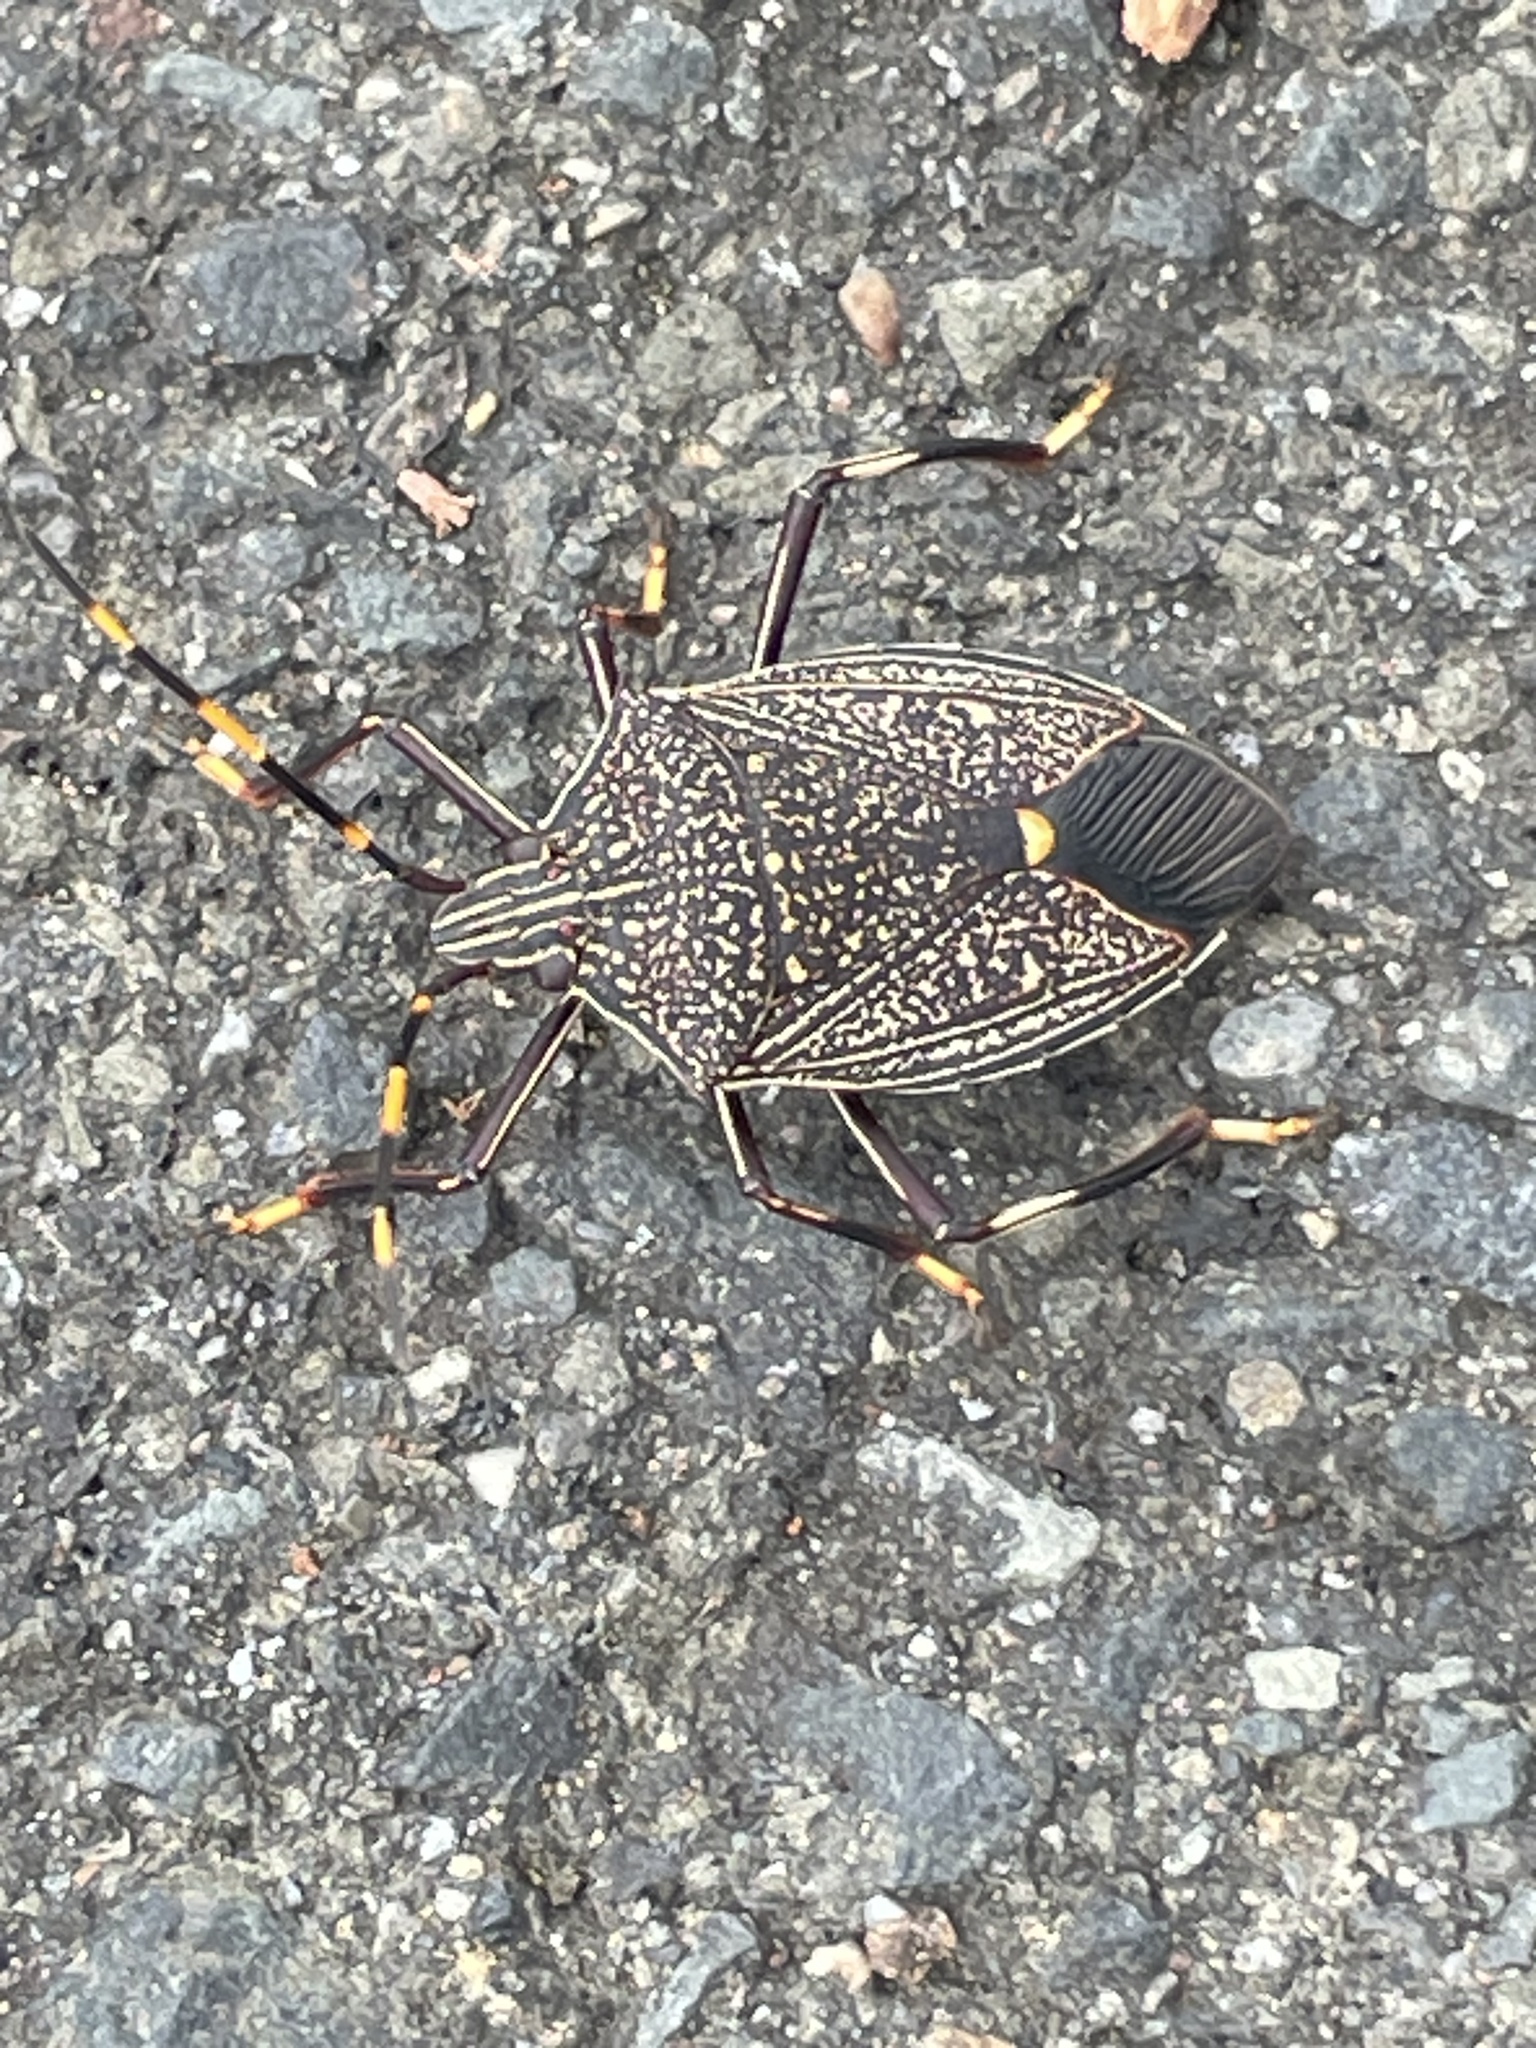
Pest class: stink_bug